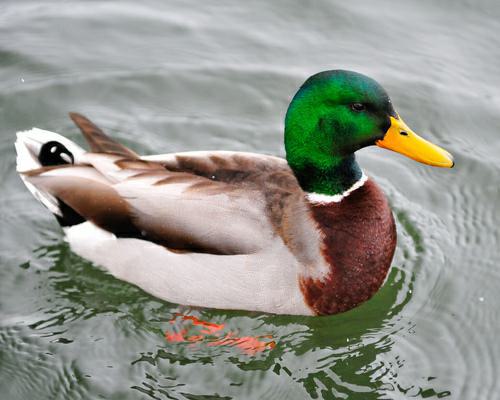
A photo of a mallard